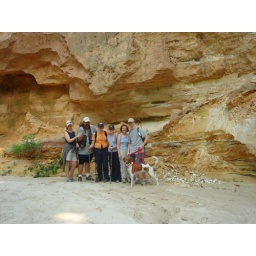
Our geocaching group standing at the base of a clay and kaolin cliff in the bed of the Sand River at Hitchcock Woods.